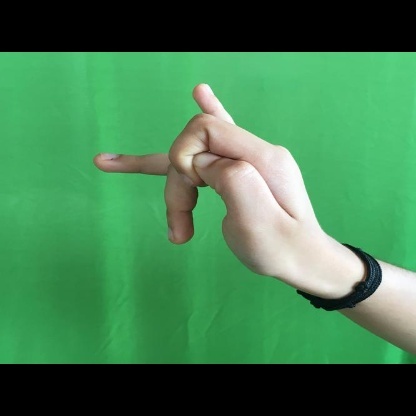
Mudra: Katakamukha